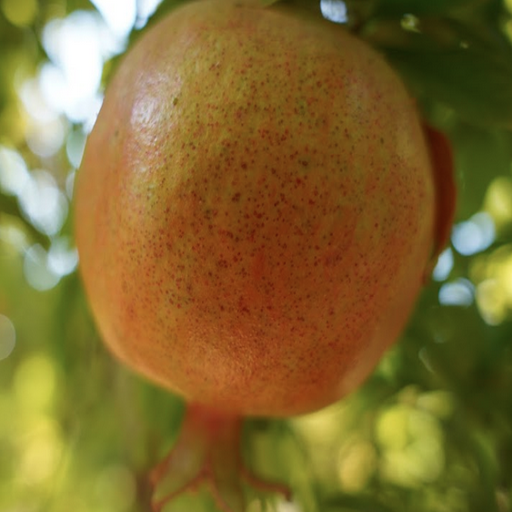
Label: Healthy